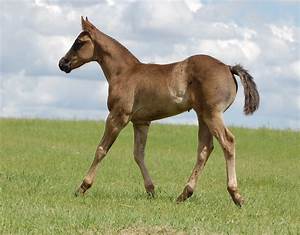
Label: horse